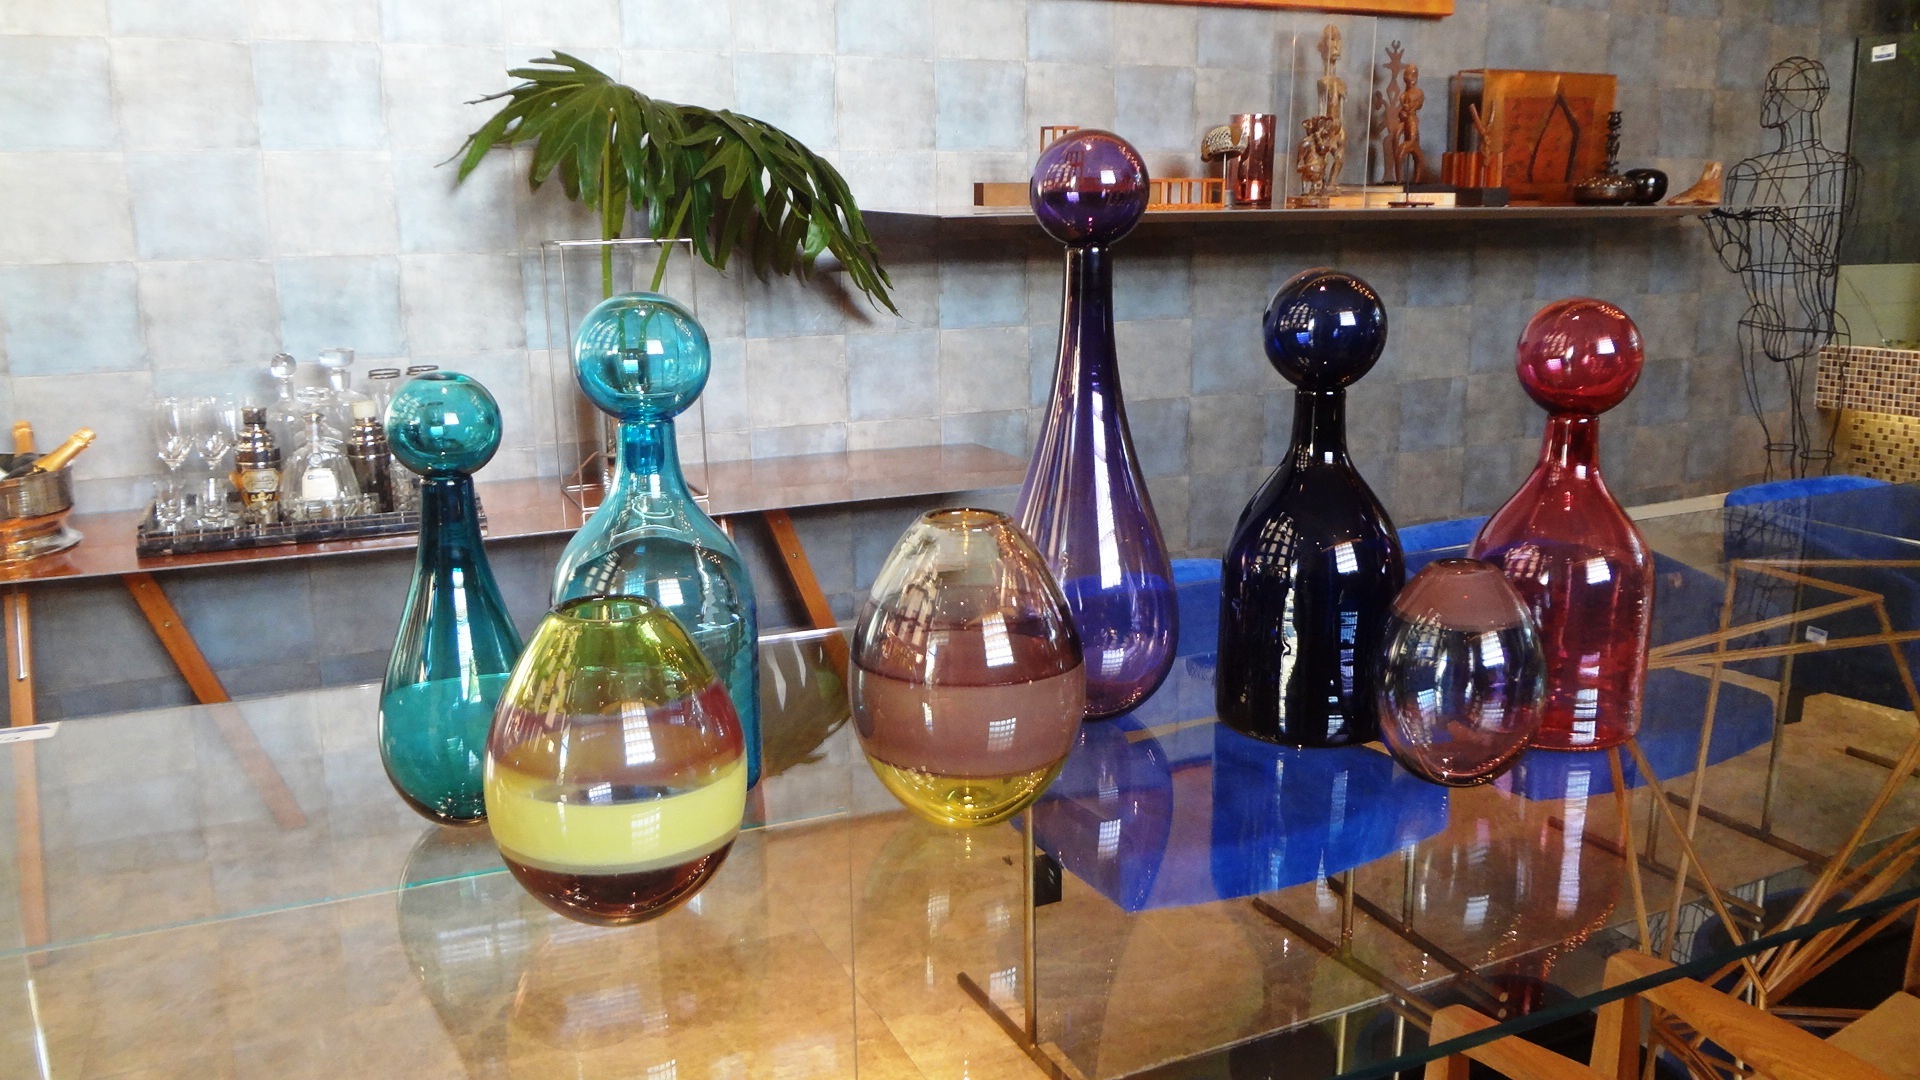
glass, restaurant, room, glass vases, decorative objects, colourful vases, pigmented glass